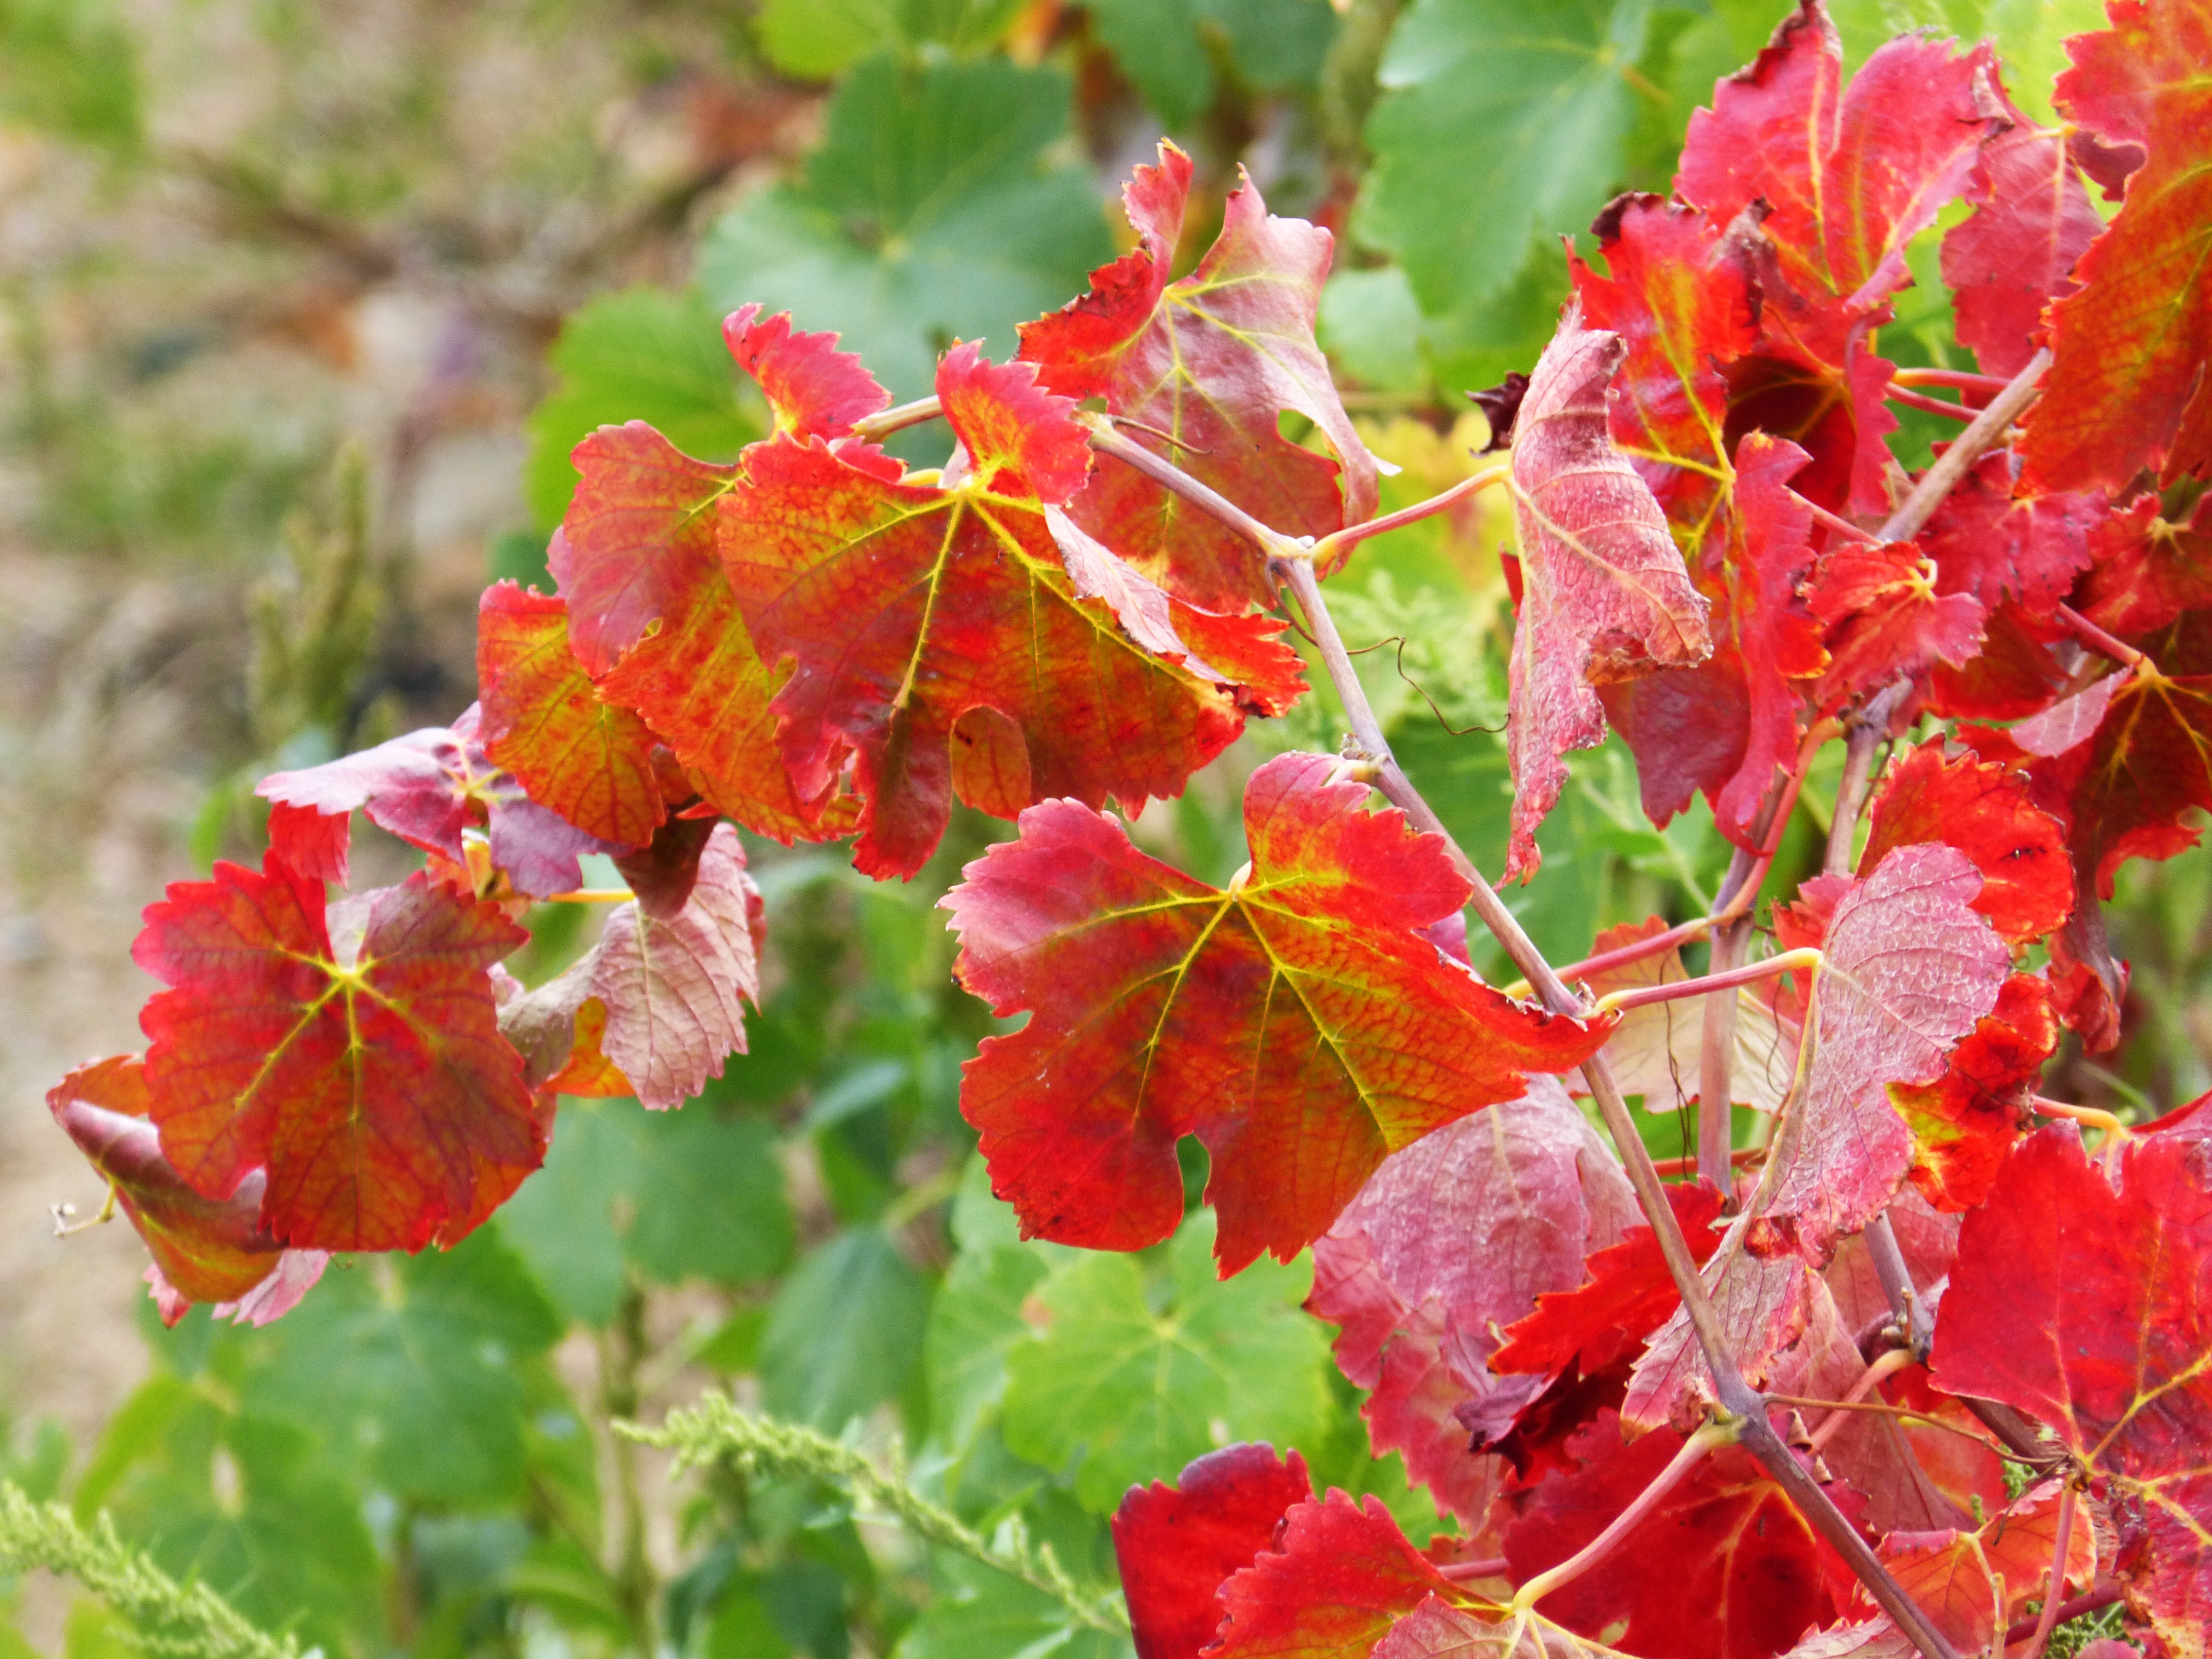
tree, forest, plant, vine, leaf, flower, red, autumn, park, botany, flora, season, leaves, shrub, october, flowering plant, annual plant, woody plant, land plant